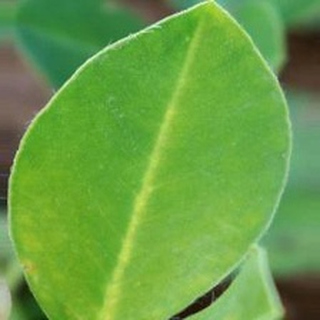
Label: healthy_groundnut